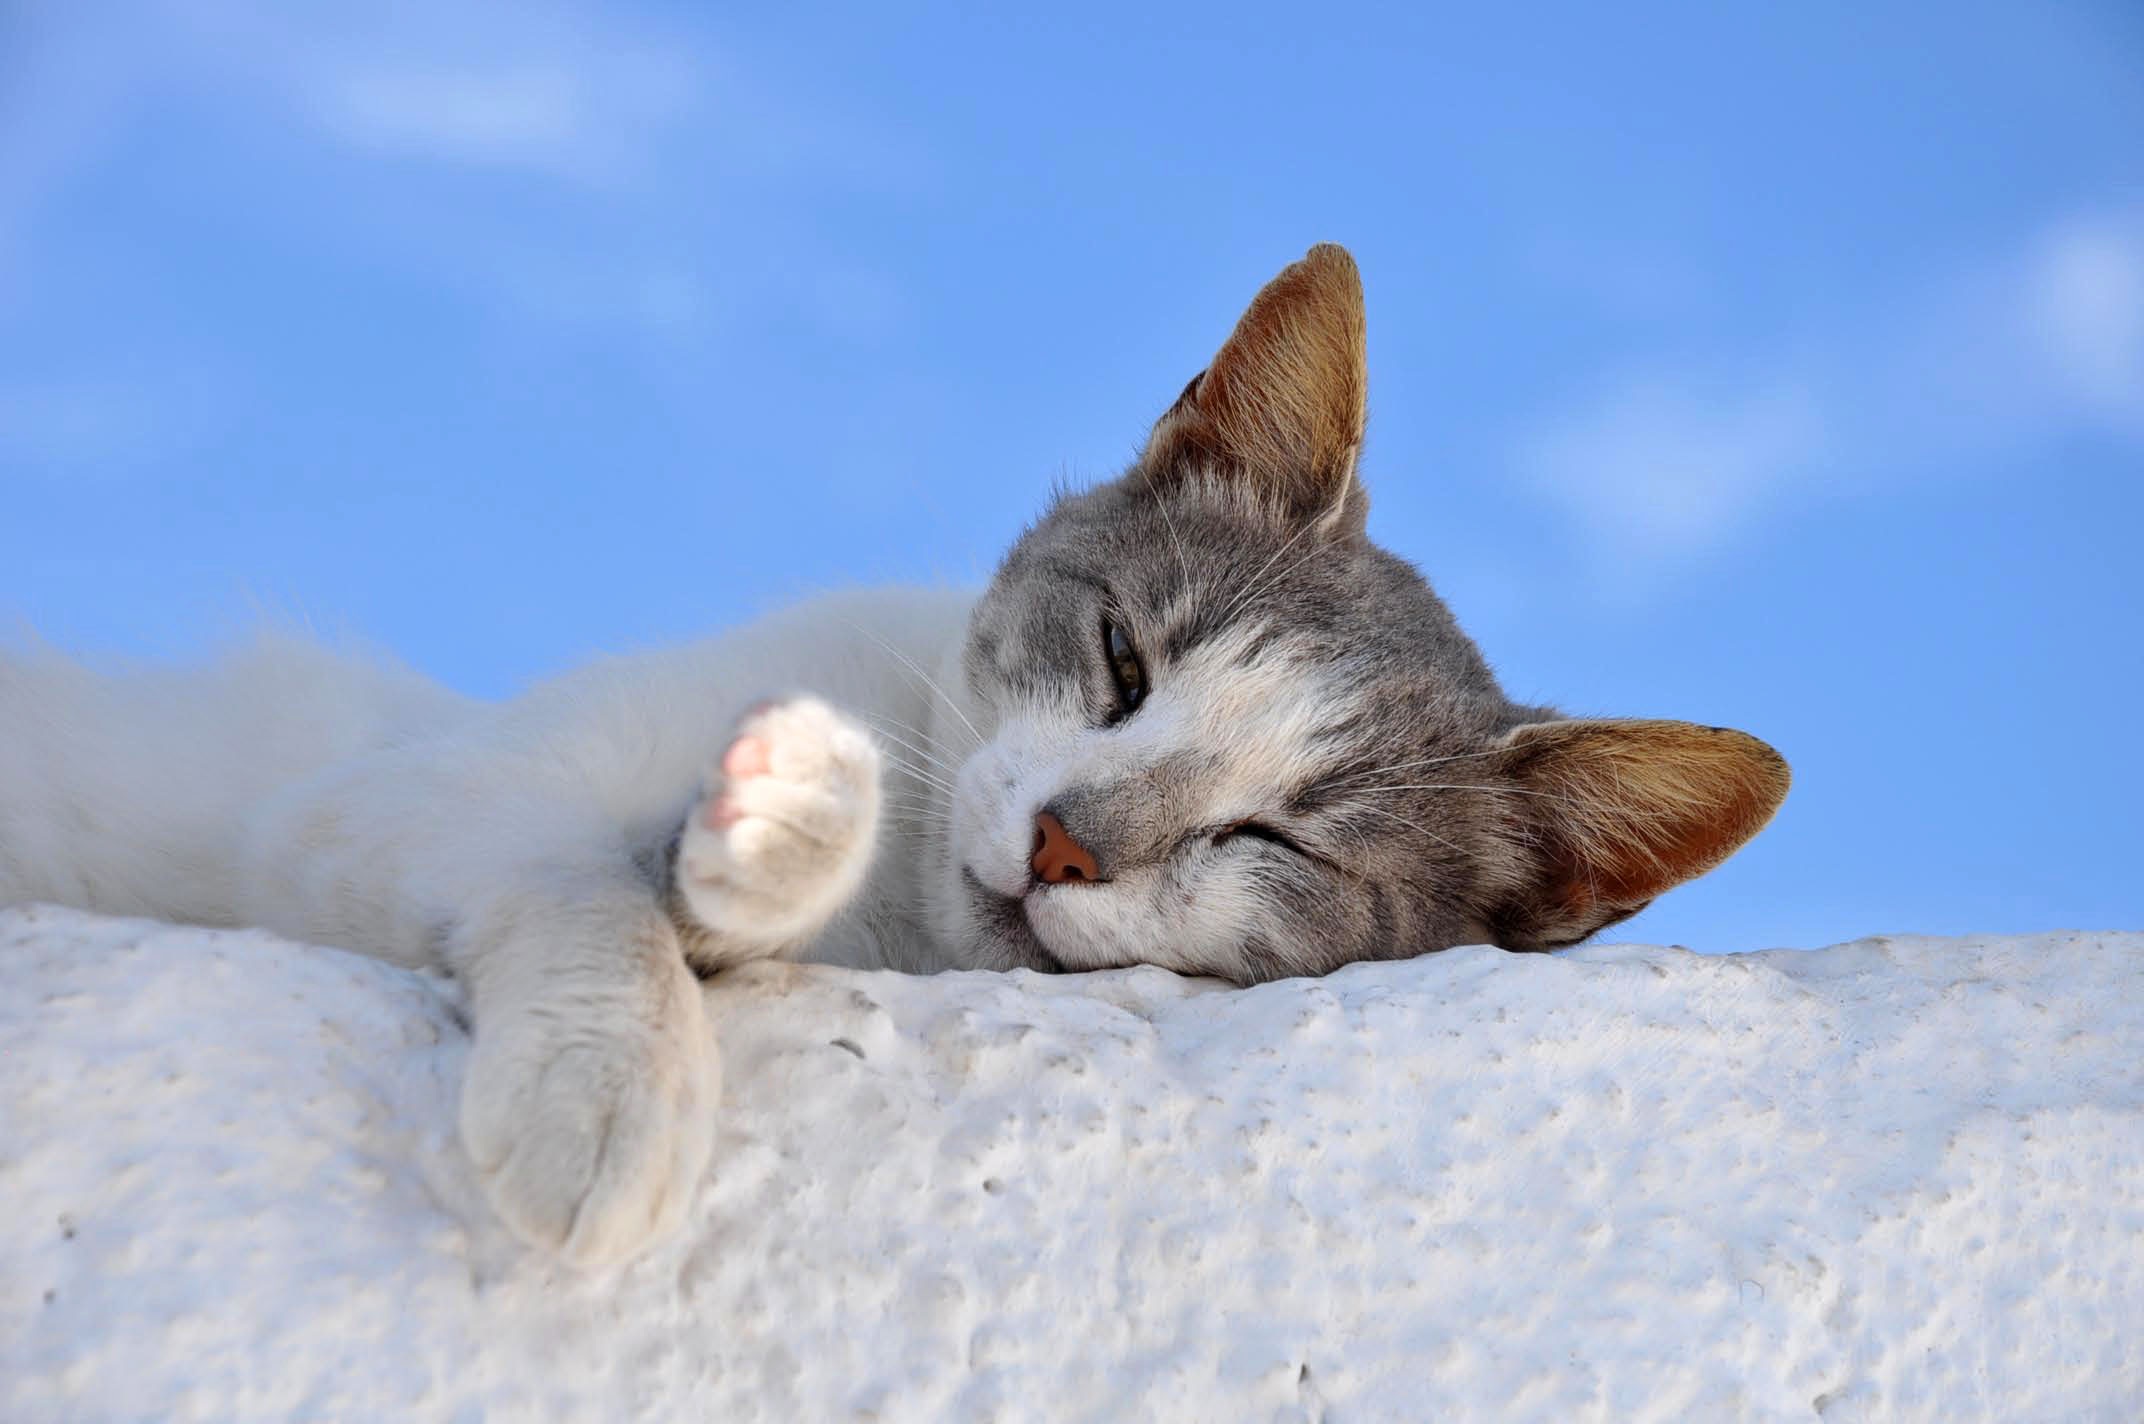
snow, animal, kitten, cat, mammal, whiskers, sleep, vertebrate, small to medium sized cats, cat like mammal